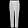
Label: Trouser